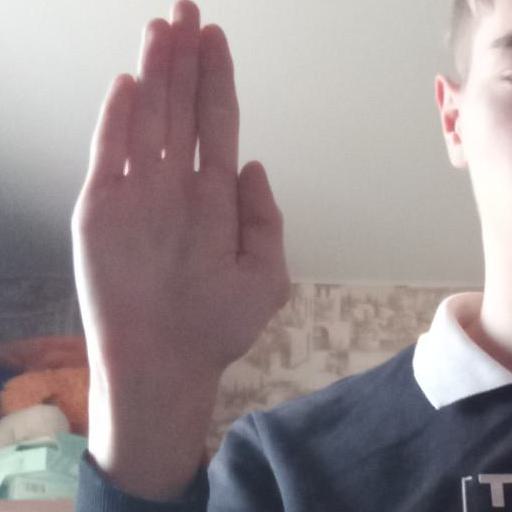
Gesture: stop